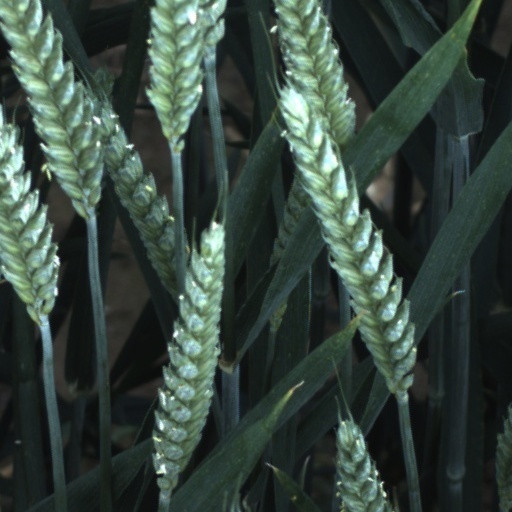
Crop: wheat